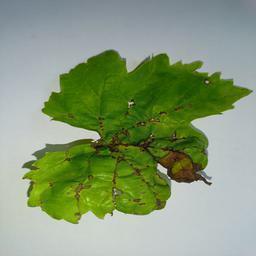
Label: Bacterial Leaf Spot